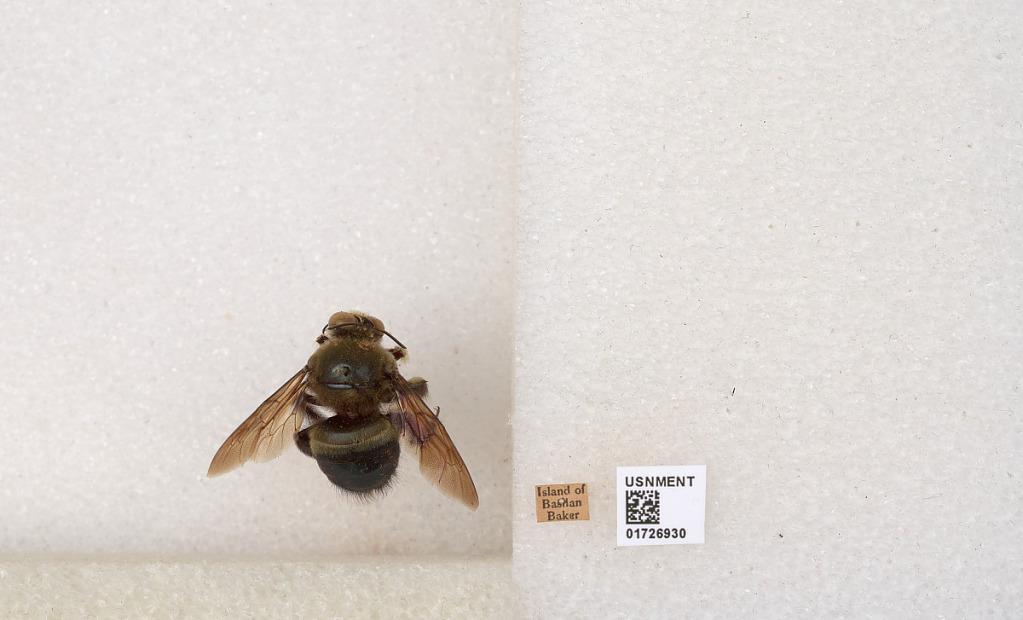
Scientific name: Xylocopa (Zonohirsuta) fuliginata Pérez
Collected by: Baker
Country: Philippines
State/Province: Autonomous Region in Muslim Mindanao
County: Basilan
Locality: Island of Basilan